Geological Survey of Norway

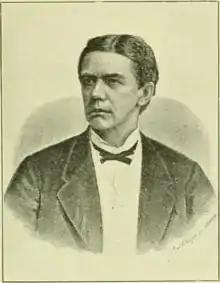
Theodor Kjerulf

The Geological Survey of Norway was established on 6 February 1858 by Order in Council. A few years earlier, the geology student Theodor Kjerulf had submitted the idea of a Norwegian geological survey to the Norwegian interior ministry. The survey would serve to map the country's agricultural areas and mineral deposits, as well as systematically study how the Norwegian landscape had been formed. In the mid-19th century Norway was modernizing quickly by developing industry and knowledge, along with evolving cultural life. An institution such as a Norwegian geological survey would be "convenient, scientifically necessary and honorable for the nation". The first years of its existence, mapping the bedrock, superficial deposits and mineral resources was its principal task, but it contributed to a Norwegian sense of ownership to the land, something that was especially important around 1905, after the Union with Sweden was dissolved. The manager Theodor Kjerulf, and his assistant, Tellef Dahll, shared the mapping of Norway. They purchased equipment, planned the work and trained their field assistants to carry out the surveys.